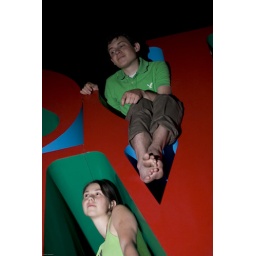
Flash on the ground below the love sign